Cold liquor tank

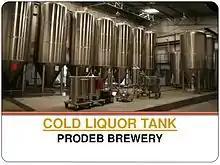
Cold liquor tank to brewing process

Cold liquor tanks can have different designs based on either circumstance or intentional design. Many facilities will make do with the pre-existing equipment on site so reuse of disused vessels during periods of plant upgrade is common which leads to designs of circumstance.